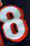
Number: 8